The Shadow Lines

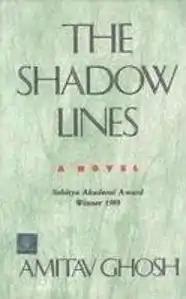
First edition

The Shadow Lines (1988) is a Sahitya Akademi Award-winning novel by Indian writer Amitav Ghosh. It is a book that captures perspective of time and events, of lines that bring people together and hold them apart; lines that are clearly visible from one perspective and nonexistent from another; lines that exist in the memory of one, and therefore in another's imagination. A narrative built out of an intricate, constantly crisscrossing web of memories of many people, it never pretends to tell a story. Instead, it invites the reader to invent one, out of the memories of those involved, memories that hold mirrors of differing shades to the same experience.